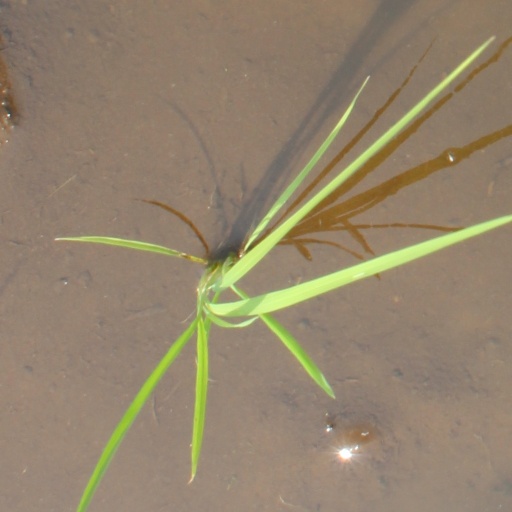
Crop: rice